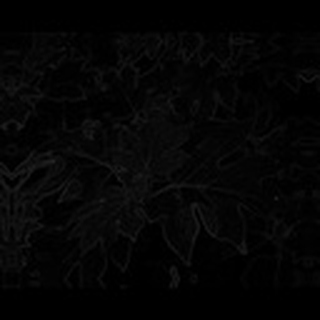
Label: healthy_cotton